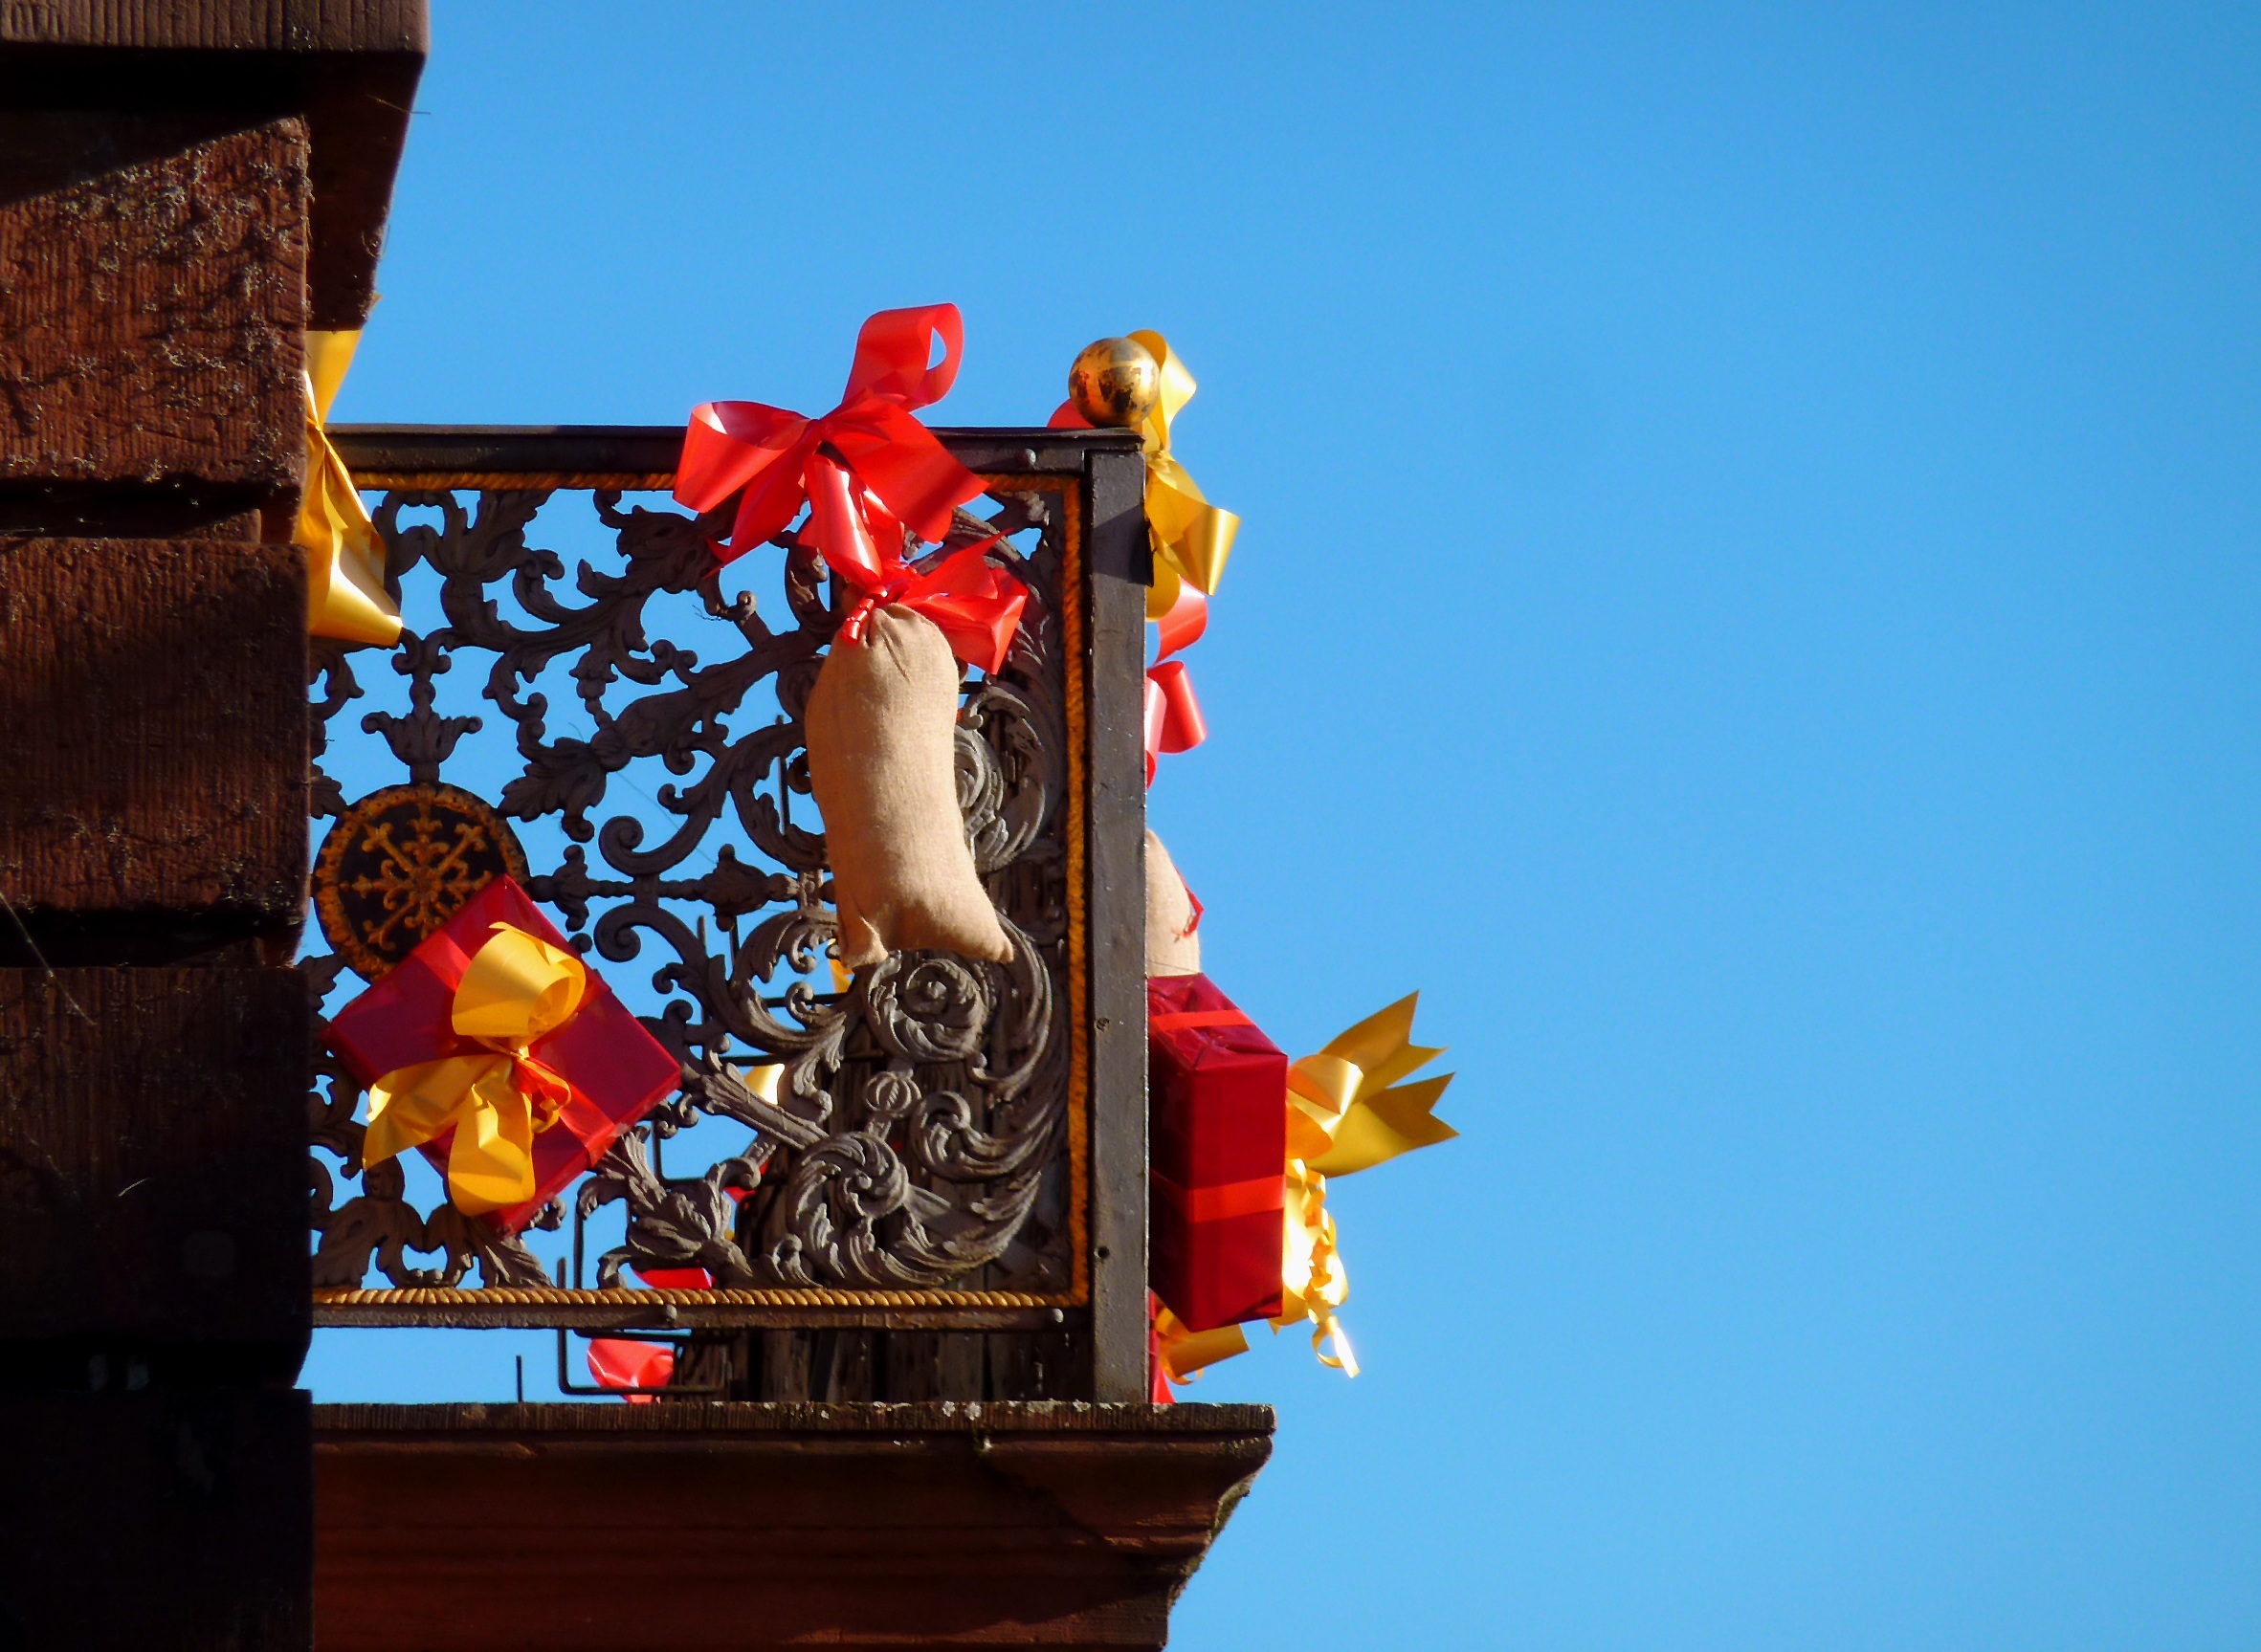
warm, red, amusement park, color, christmas, package, made, give, give away, surprise, christmas parcel